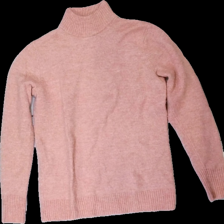
View: front
Type: Sweater
Category: Ladies
Brand: Not in the list
Brand text on label: first class collection
Colors: Pink
Material: 54% wool 46% polyester
Cut: Regular, Turtle neck
Size: S
Season: All
Price range: <50
Recommended usage: Export